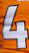
Number: 4